Tank Washington

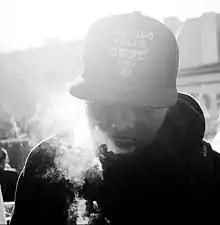

Princeton O. Washington, known professionally as Tank Washington, is an American rapper and emcee from Austin, Texas, who has worked with artists like King Mez, Dee-1, ST 2 Lettaz, Stunnaman, GLC, Max Frost and Killa Kyleon.